Karen Lee (politician)

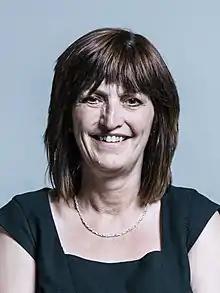
Official portrait, 2017

Karen Elizabeth Lee (born 15 January 1959) is a British Labour Party politician. She was the Member of Parliament (MP) for Lincoln between the 2017 general election and the 2019 general election. She defeated the sitting Conservative MP, Karl McCartney by 1,538 votes in the 2017 general election but lost to him in 2019.